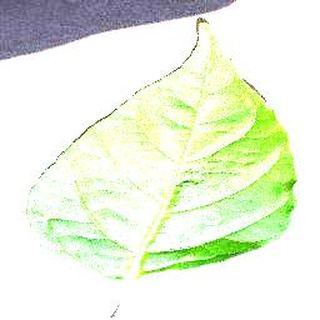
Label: healthy_bell_pepper